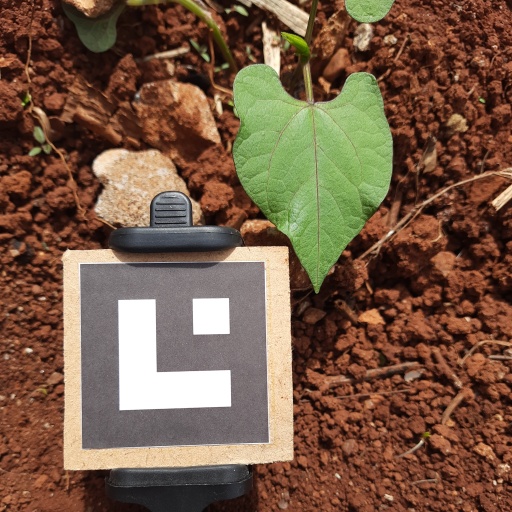
Observations: wavy surface, no eating holes, under cloudy sky